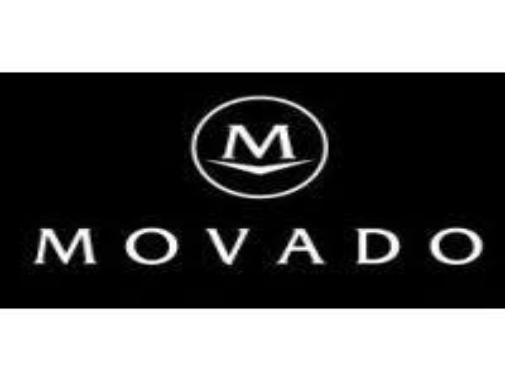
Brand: movado
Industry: Clothes